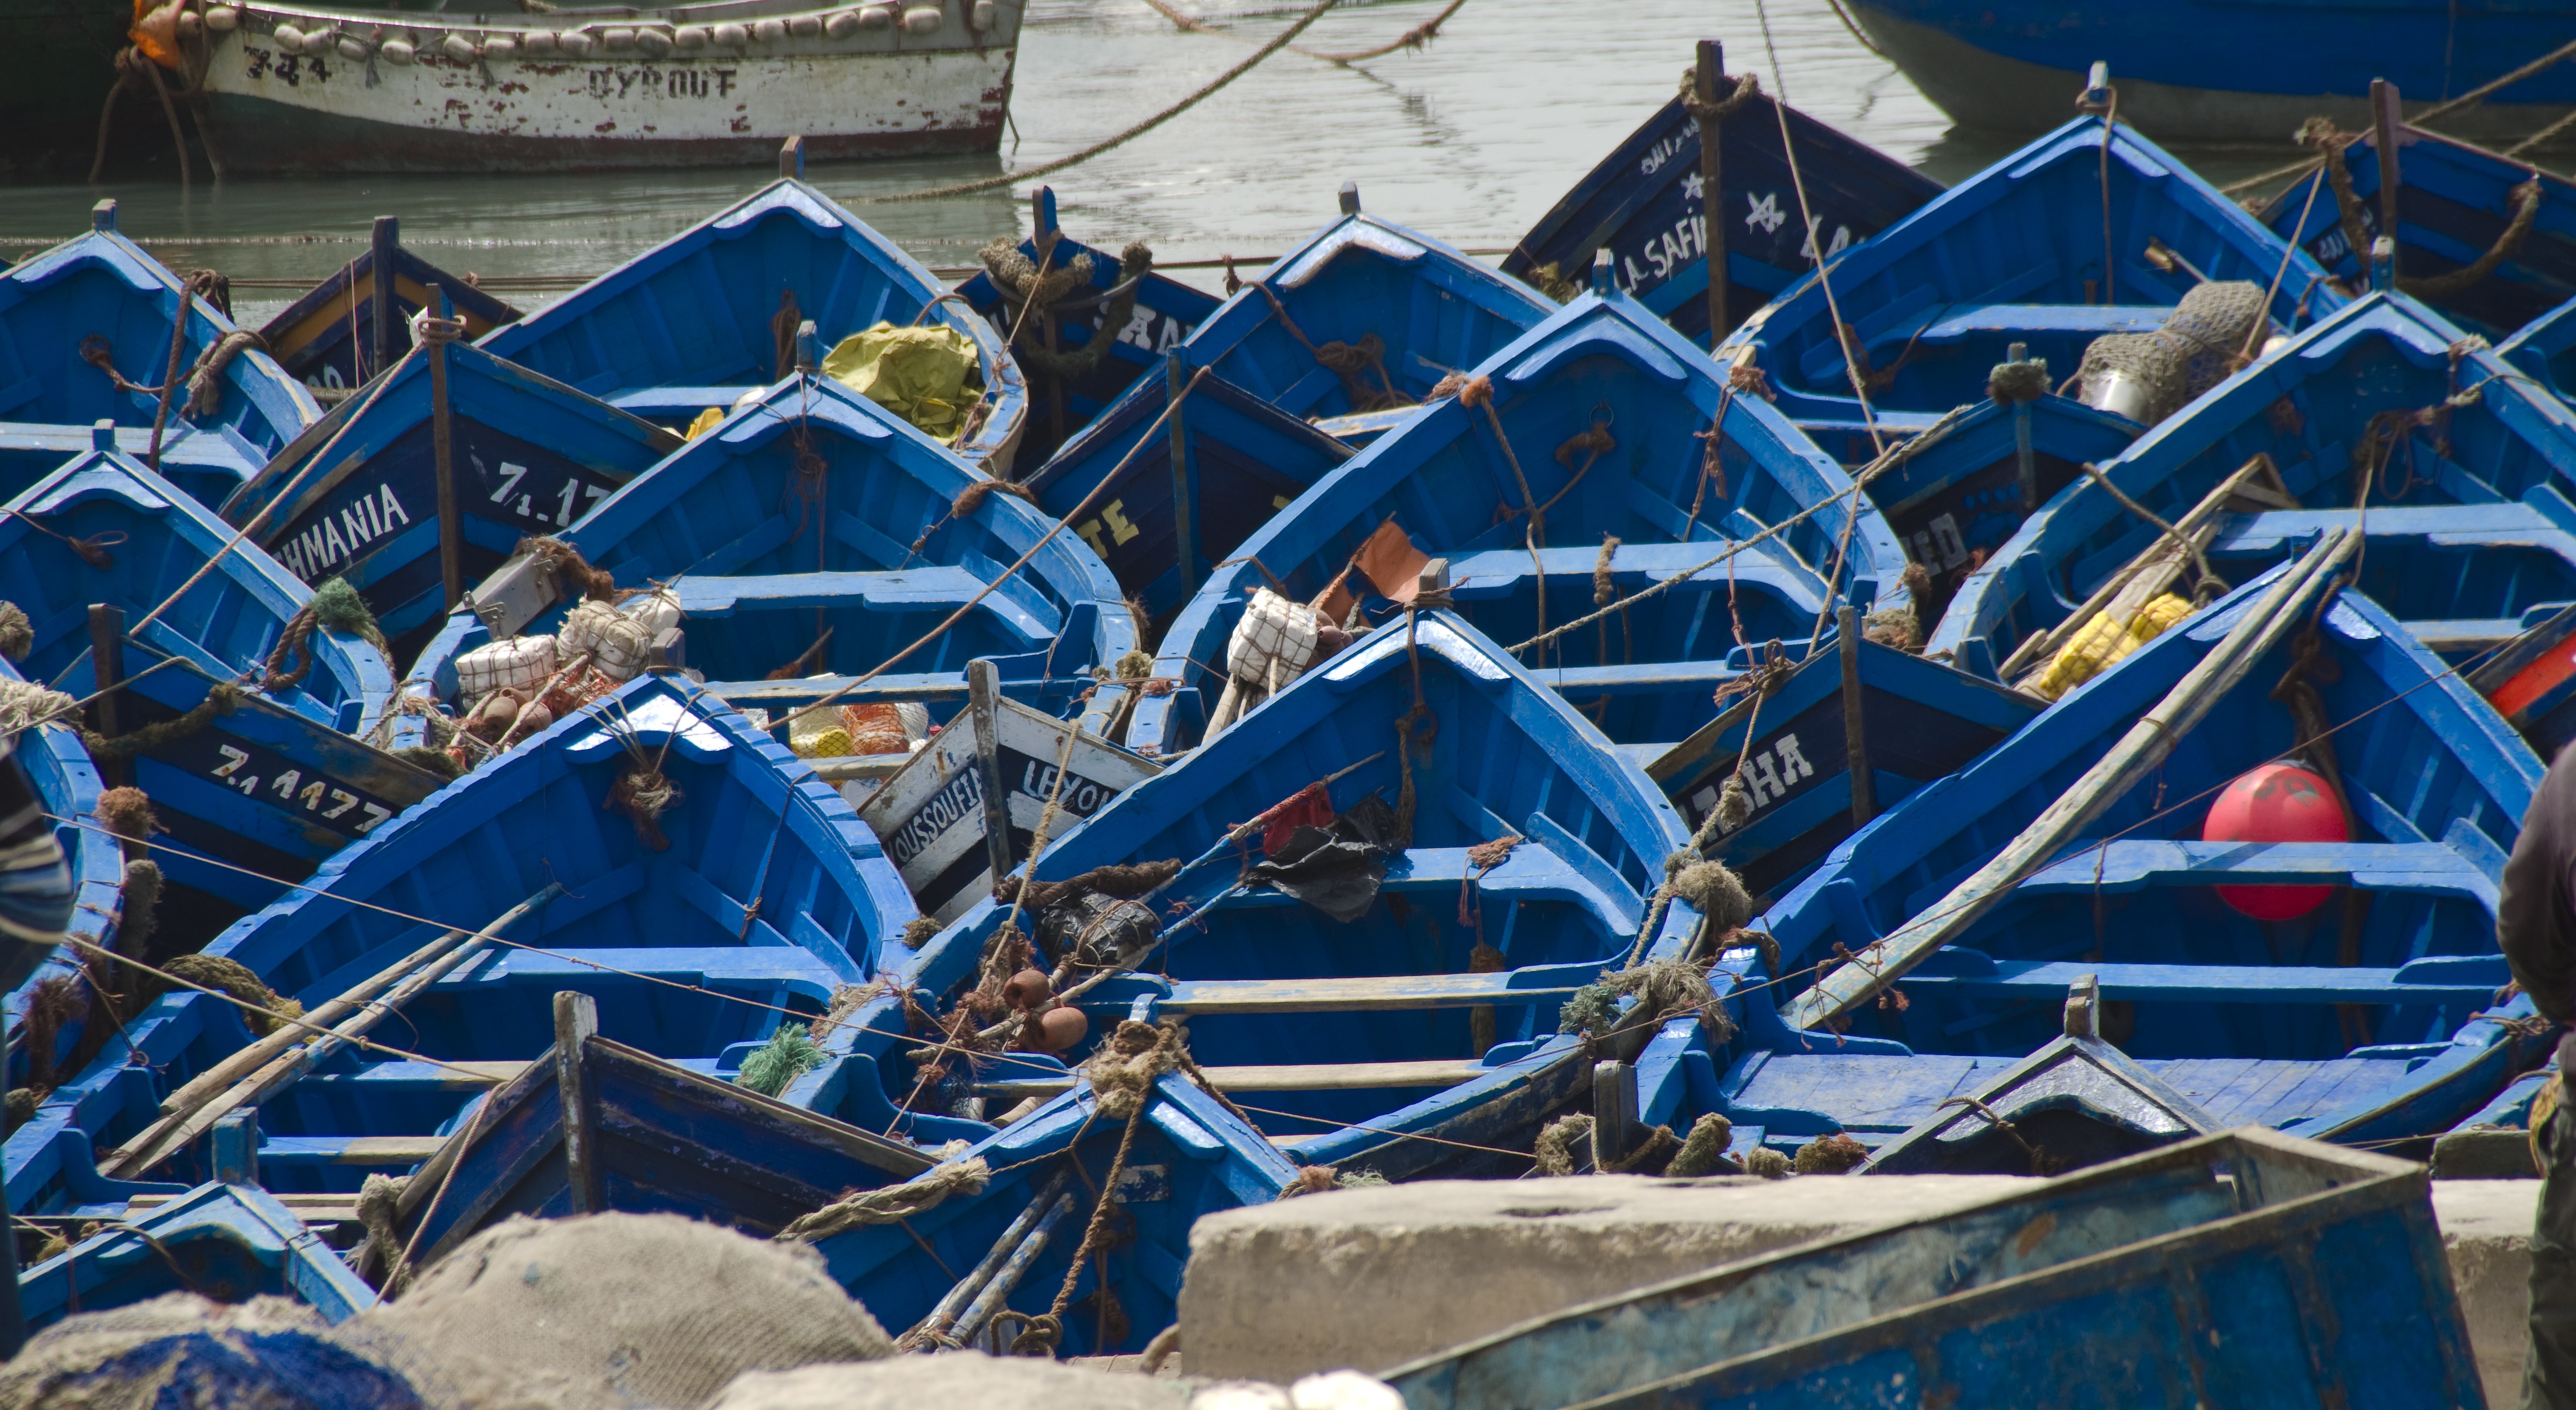
vehicle, blue, port, fishing boat, rowing boat, art, morocco, anchorage